Kesagami Lake

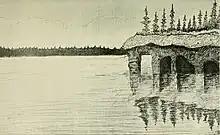
Sketch of the peat cliffs of Kesagami Lake

Its shores are almost entirely surrounded by peat cliffs which have long been recognized as "exceptional". These cliffs, that comprise not only the shores of the mainland but also those of the main islands, rise above the water sometimes only a few feet, but are often in height. The dash of waves on the soft, spongy material has worn away the banks to a marked degree, forming along the waterfront bizarre forms of overhanging cliffs, deep caves, caverns, thick columns, and pillars. From time to time huge sections of these cliffs fall off, and are soon worn to a black powder, which is washed up and down by the surf along the shore. At many locations along the shore where peat beds do not appear, only sphagnum grows. The surrounding terrain area is flat, poorly drained and dominated by peat bogs, muskegs and large fen-meadows.